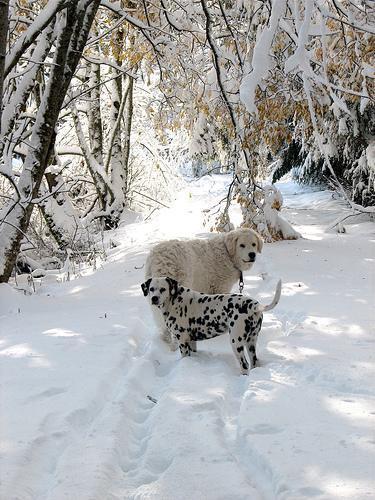
kuvasz